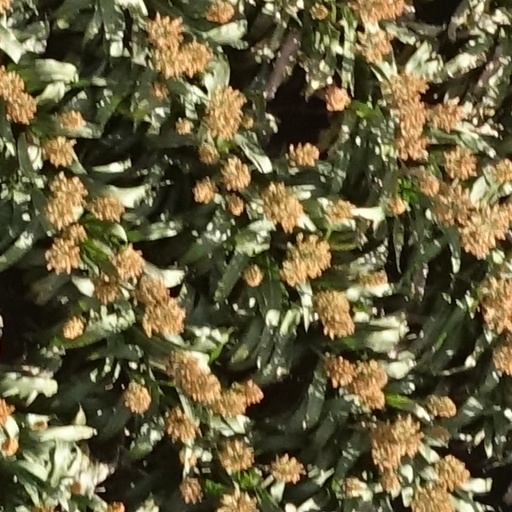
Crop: sorghum